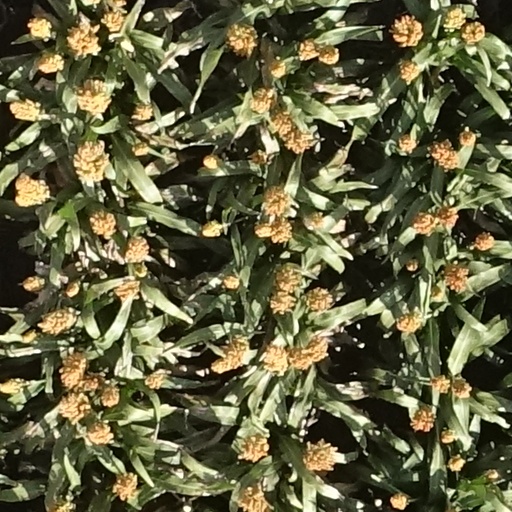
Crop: sorghum